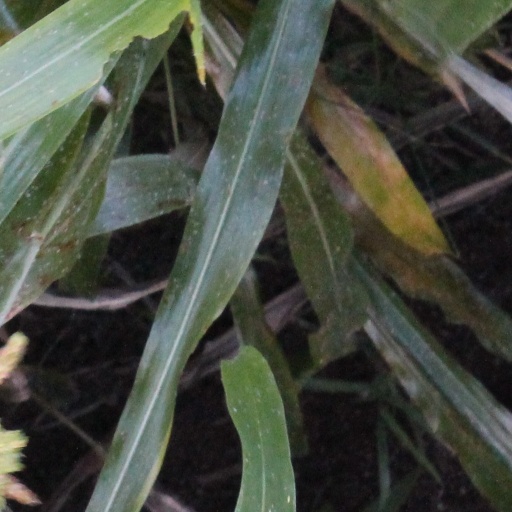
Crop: sorghum